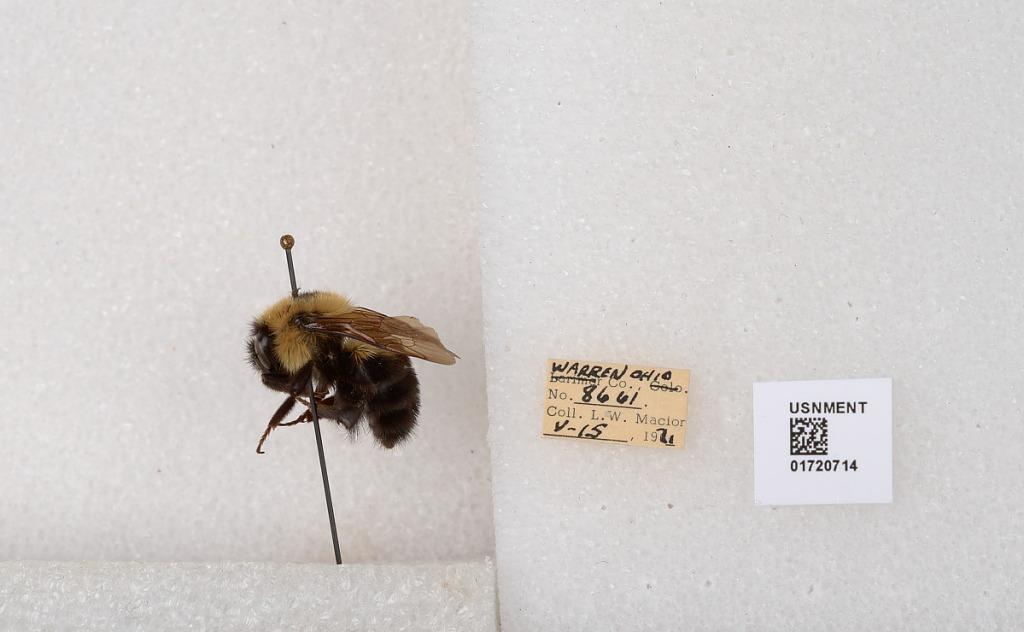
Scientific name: Bombus bimaculatus Cresson
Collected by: L. Macior
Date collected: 1971-5-15
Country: United States
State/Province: Ohio
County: Warren
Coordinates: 39.4276, -84.1668